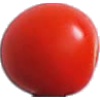
Label: Tomato Cherry Red 1